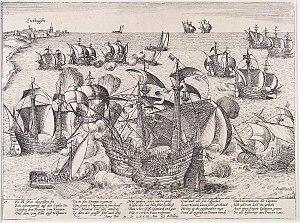
1573 est une année commune commençant un jeudi.